Somaliland

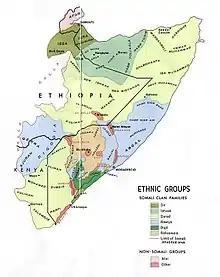
Isaaq clan-family and other Somali clans

In June 2016, the Somaliland government signed an agreement with DP World to manage the strategic port of Berbera with the aim of enhancing productive capacity and acting as an alternative port for landlocked Ethiopia.